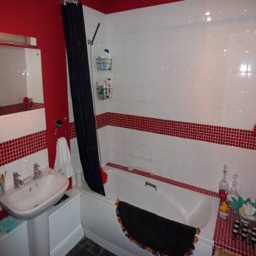
This is someones red and white bathroom in their home.
a bathroom with a tub and sink inside of it
A bathroom has red walls and white and red tiles.
A bathroom decorated in red, black and white.
This bathroom has white and red wall tiles and a black tile floor.